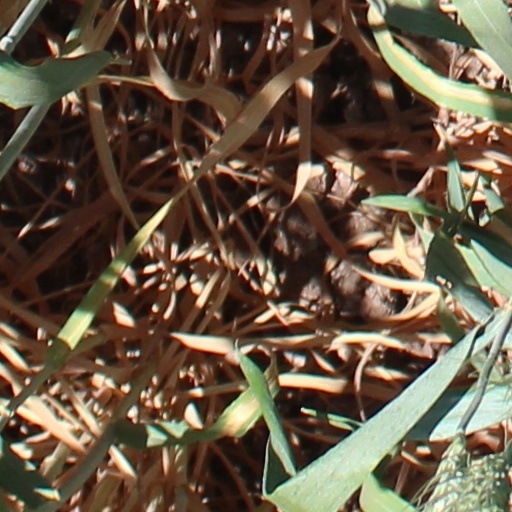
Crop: wheat